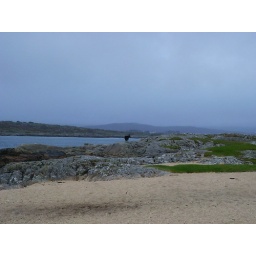
Yep, a black cow on the beach in Connemara...